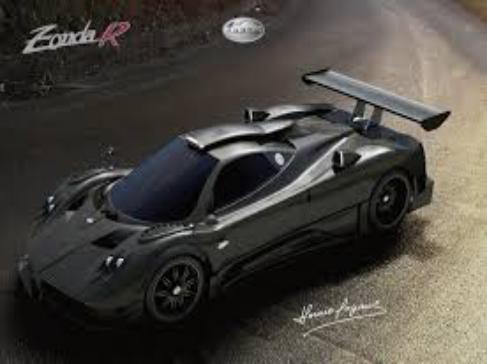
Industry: Leisure